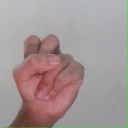
अक्षर: स